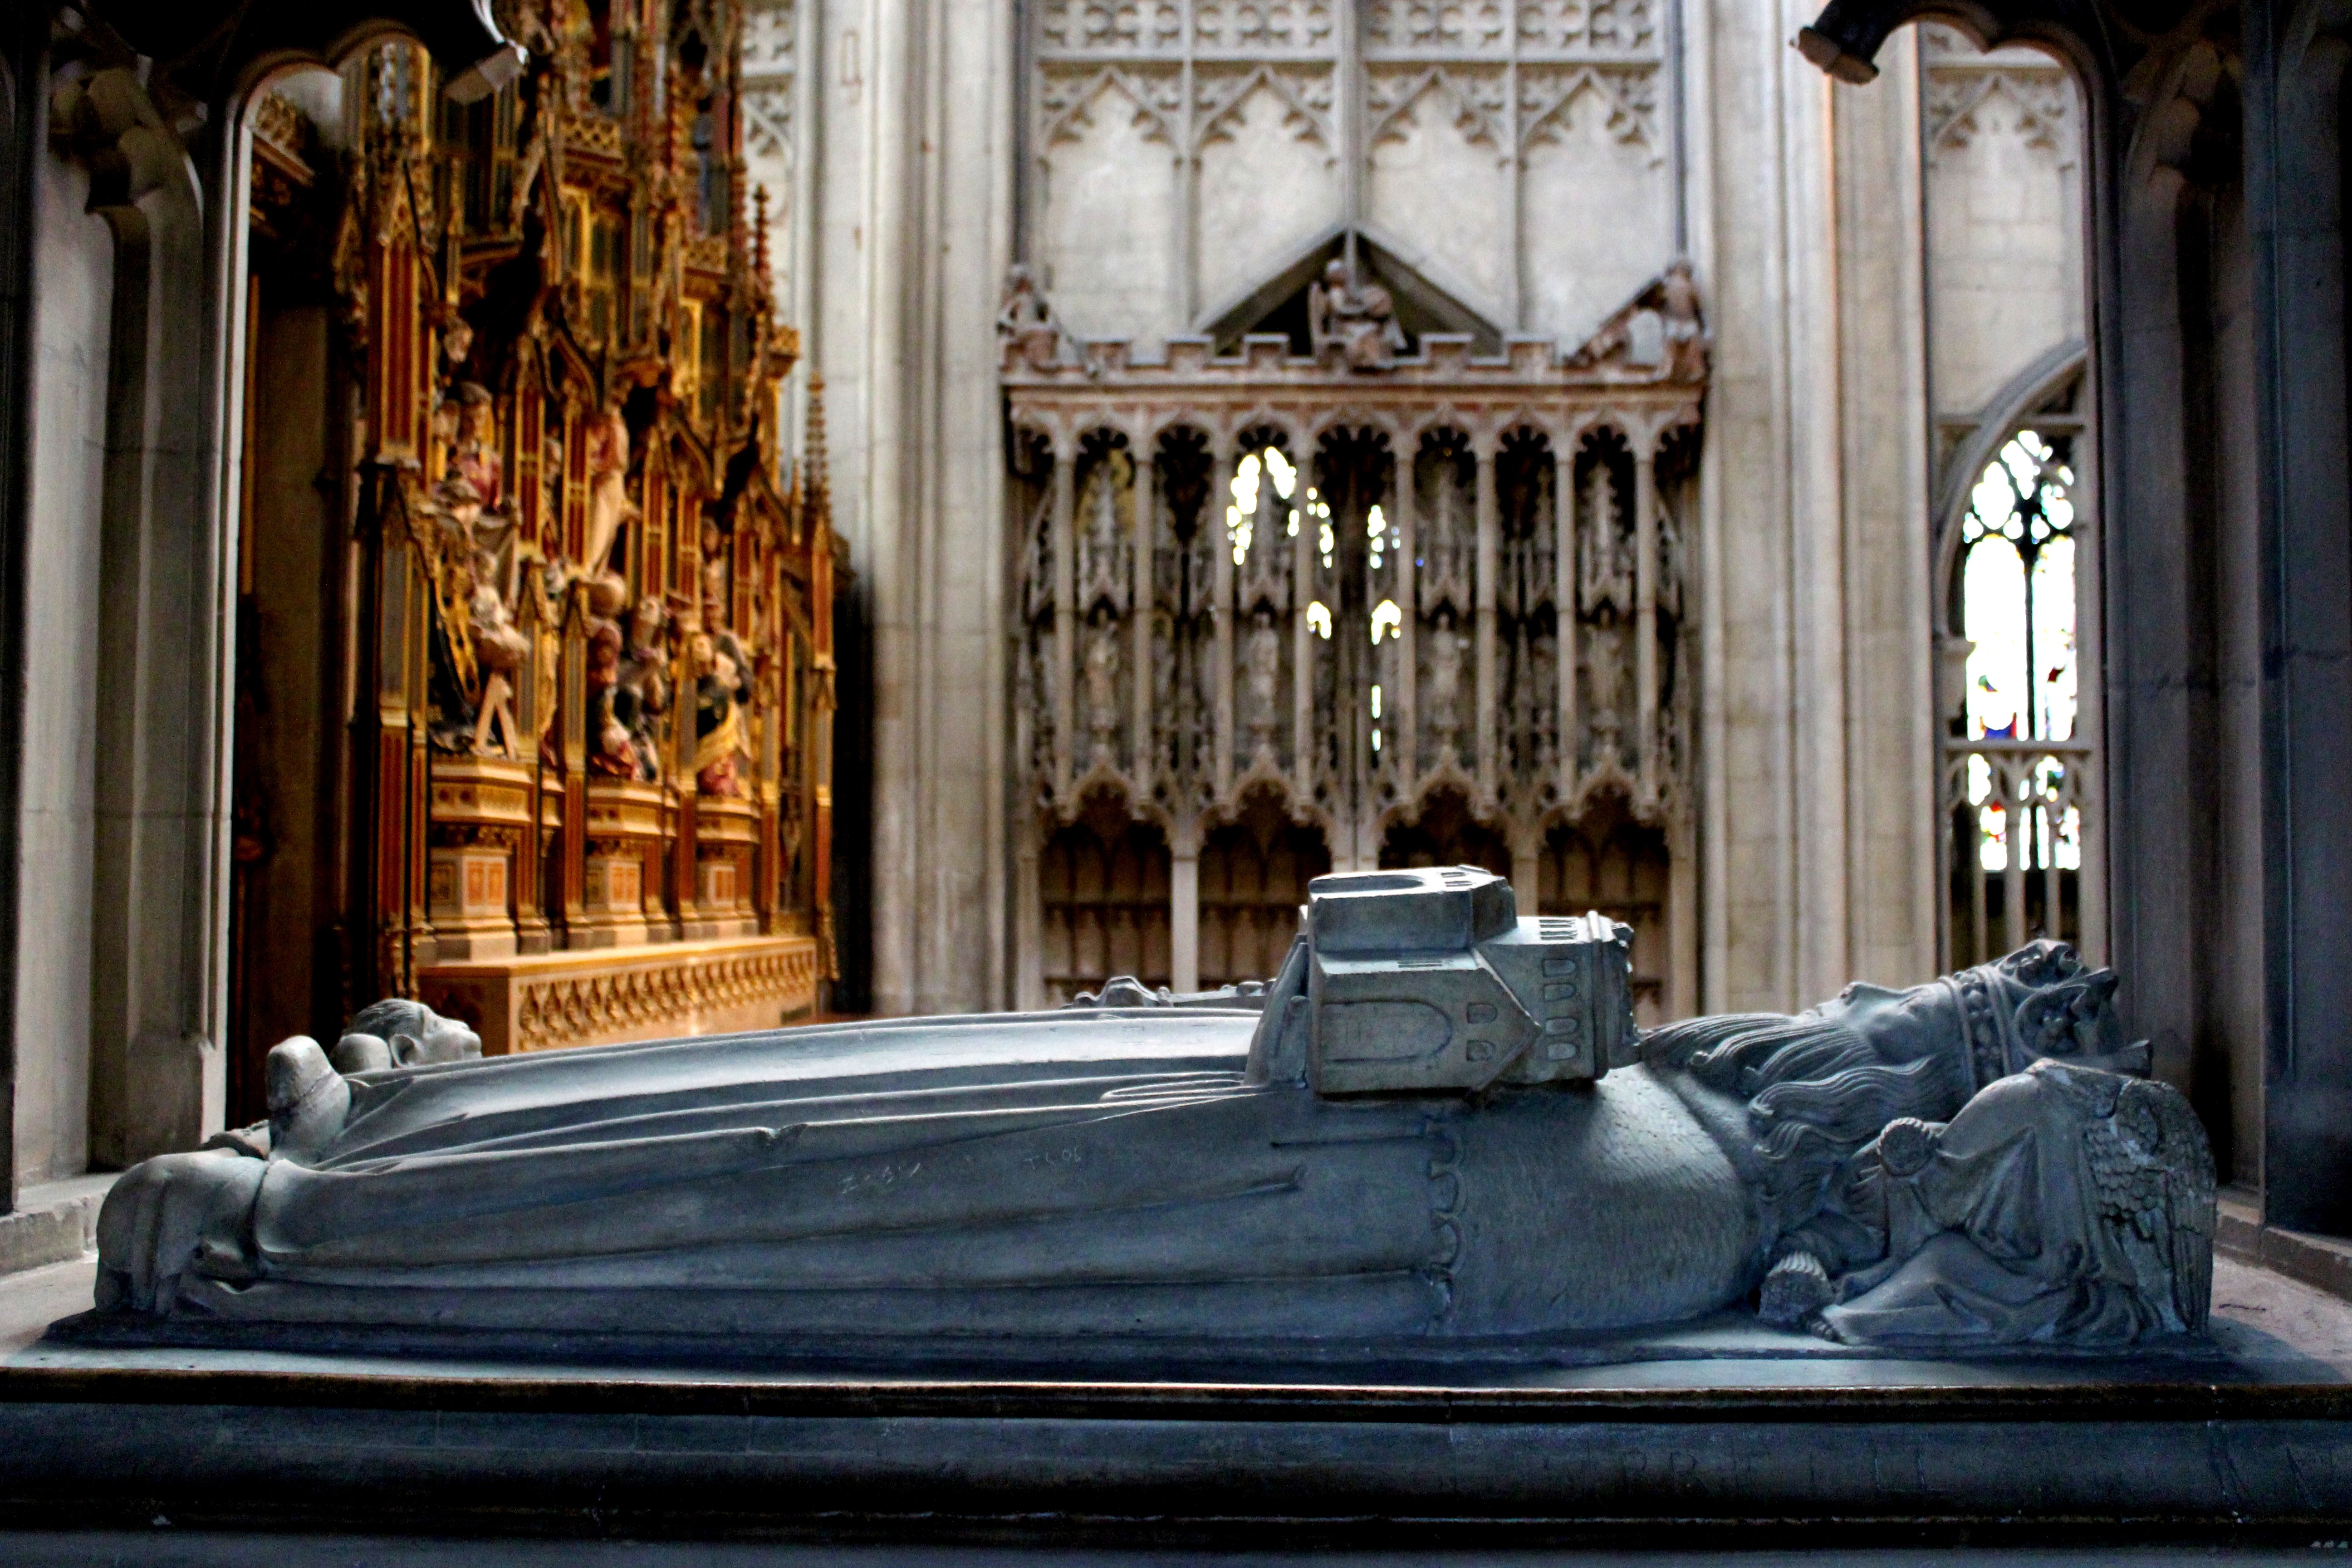
architecture, stone, monument, church, cathedral, historic, furniture, tombstone, monarch, interior design, grave, memorial, graveyard, king, altar, royalty, history, heritage, royal, glory, tomb, necropolis, burial